Dajabón Province

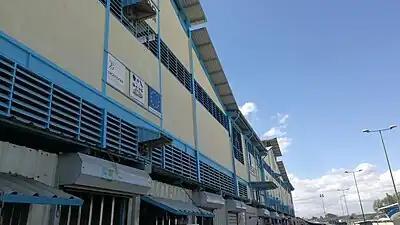
Dominican Republic border market in Dajabon

As in all border provinces in the Dominican Republic, there is little economic development. The trade with Haiti is important, mostly in the city of Dajabón. On the mountains, production of coffee and beans is an important activity. Rice and banana are produced in the northern part of the province, and cattle raising is important in the savannas around the city of Dajabón.